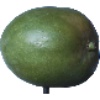
Label: mango